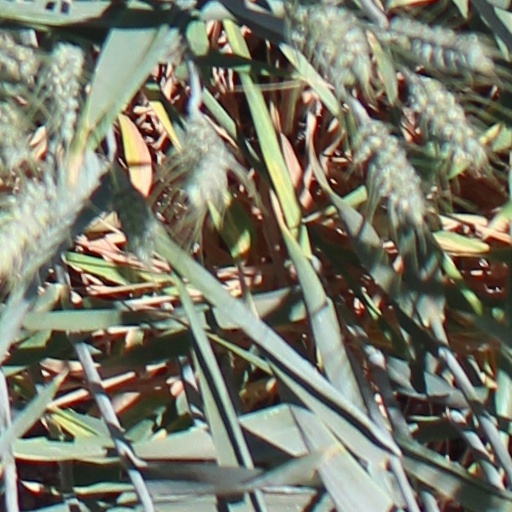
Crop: wheat